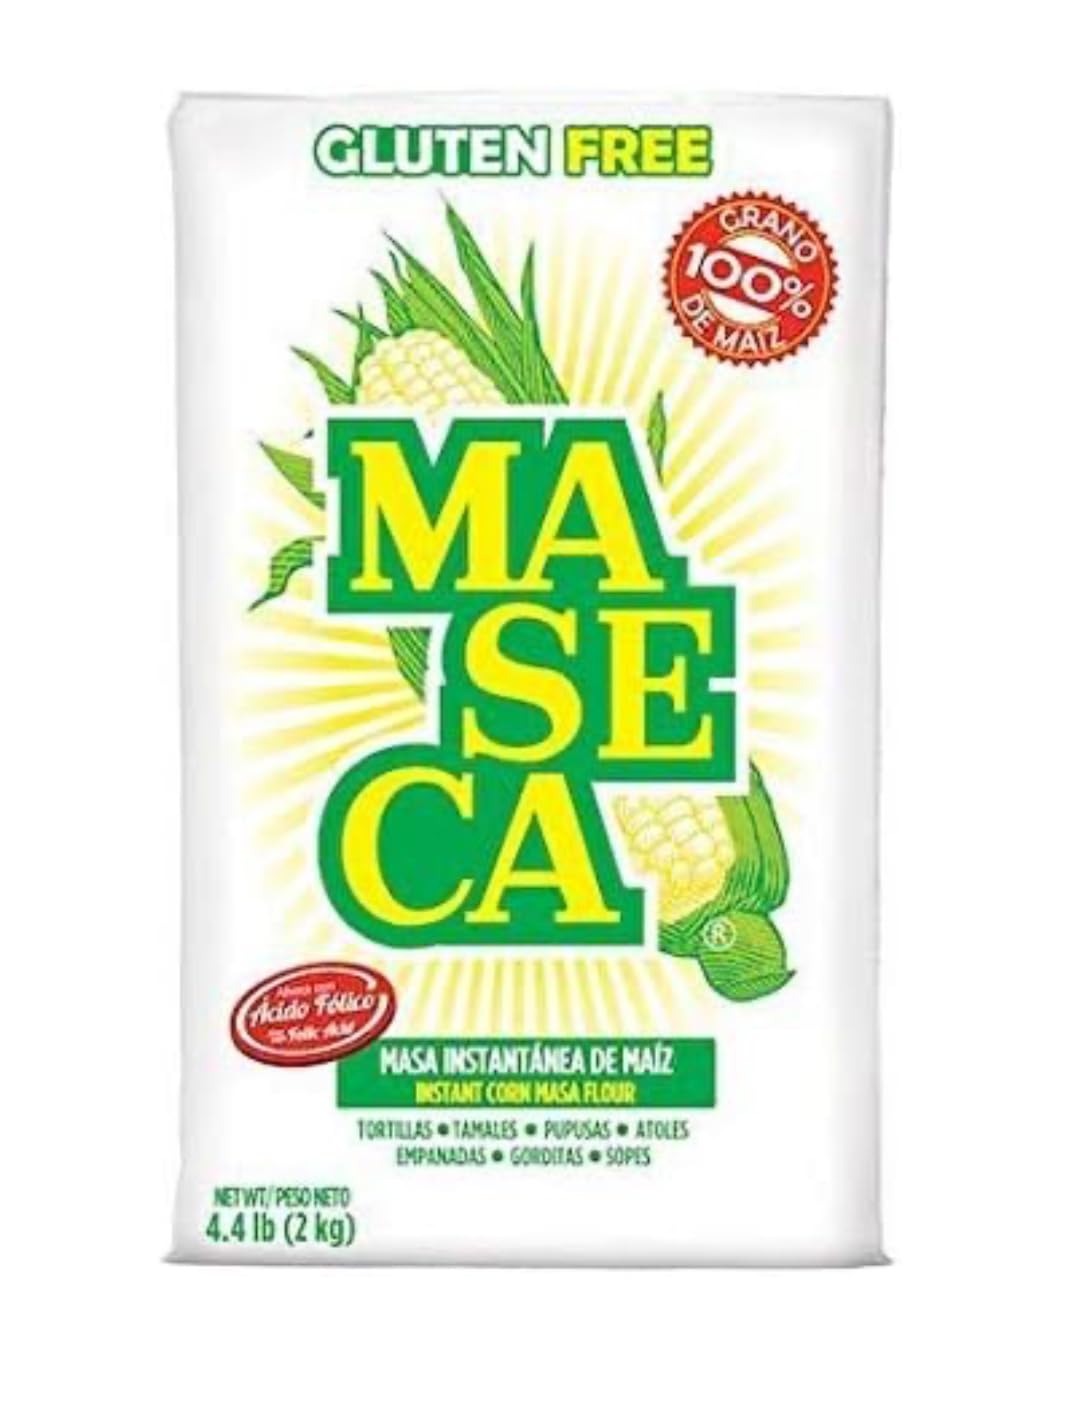
Item Name: Maseca Traditional Instant Corn Masa Flour Gluten Free 4 Lbs Bag 2 Pack
Bullet Point 1: Traditional Authentic Taste: Maseca corn masa flour is crafted from high-quality, whole-kernel corn for an authentic flavor in every recipe, from tortillas to tamales.
Bullet Point 2: Easy to Prepare: Just add water to this instant corn masa flour to achieve the perfect dough for a variety of recipes; no additional ingredients are required.
Bullet Point 3: Gluten-Free & Naturally Sourced: This masa flour is naturally gluten-free, making it suitable for gluten-sensitive diets without compromising on taste or texture.
Bullet Point 4: 4 Lbs Bag, 2 Pack: Each pack contains two 4-pound bags, providing an ample supply of corn masa flour for all your cooking and baking needs.
Bullet Point 5: Versatile Use: Ideal for traditional recipes like pupusas, gorditas, and more—Maseca masa flour is a versatile staple in any kitchen for deliciously authentic meals.
Product Description: Maseca Traditional Instant Corn Masa Flour is your go-to choice for crafting authentic, flavorful, and gluten-free tortillas, tamales, and more! This 4-pound, 2-pack bundle brings you the superior quality of Maseca’s iconic corn masa, made from whole corn and finely milled to ensure smooth consistency and easy preparation. Loved by home cooks and professional chefs alike, Maseca's corn masa flour delivers a rich, delicious taste in every bite, making it an essential ingredient in traditional Latin American dishes. Experience the ease and authenticity of Maseca and elevate your culinary creations effortlessly.
Value: 128.0
Unit: Ounce

Price: 4.135